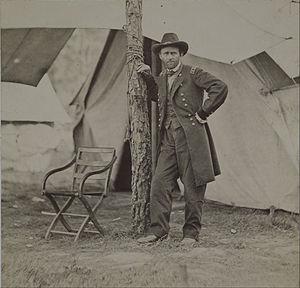
La présidence d'Abraham Lincoln débuta le 4 mars 1861, date de l'investiture d'Abraham Lincoln en tant que 16ᵉ président des États-Unis, et prit fin avec l'assassinat de Lincoln le 15 avril 1865, soit 42 jours après le début de son second mandat. Lincoln fut le premier membre du Parti républicain à être élu à la présidence. Il fut remplacé après sa mort par le vice-président Andrew Johnson. Son mandat fut principalement marqué par la guerre de Sécession opposant les États du Nord aux États du Sud.
Ulysses S. Grant, né Hiram Ulysses Grant le 27 avril 1822 à Point Pleasant et mort le 23 juillet 1885 à Wilton, est un homme d'État américain, 18ᵉ président des États-Unis. Après une brillante carrière militaire au cours de laquelle il commanda les armées nordistes durant la guerre de Sécession, il fut élu président en 1868. Sa présidence fut marquée par ses tentatives visant à intégrer davantage les anciens États confédérés dans l'Union, à éliminer les vestiges du nationalisme sudiste et à protéger les droits des Afro-Américains. La fin de son mandat fut néanmoins ternie par les dissensions du Parti républicain, la panique bancaire de 1873 et la corruption de son administration.